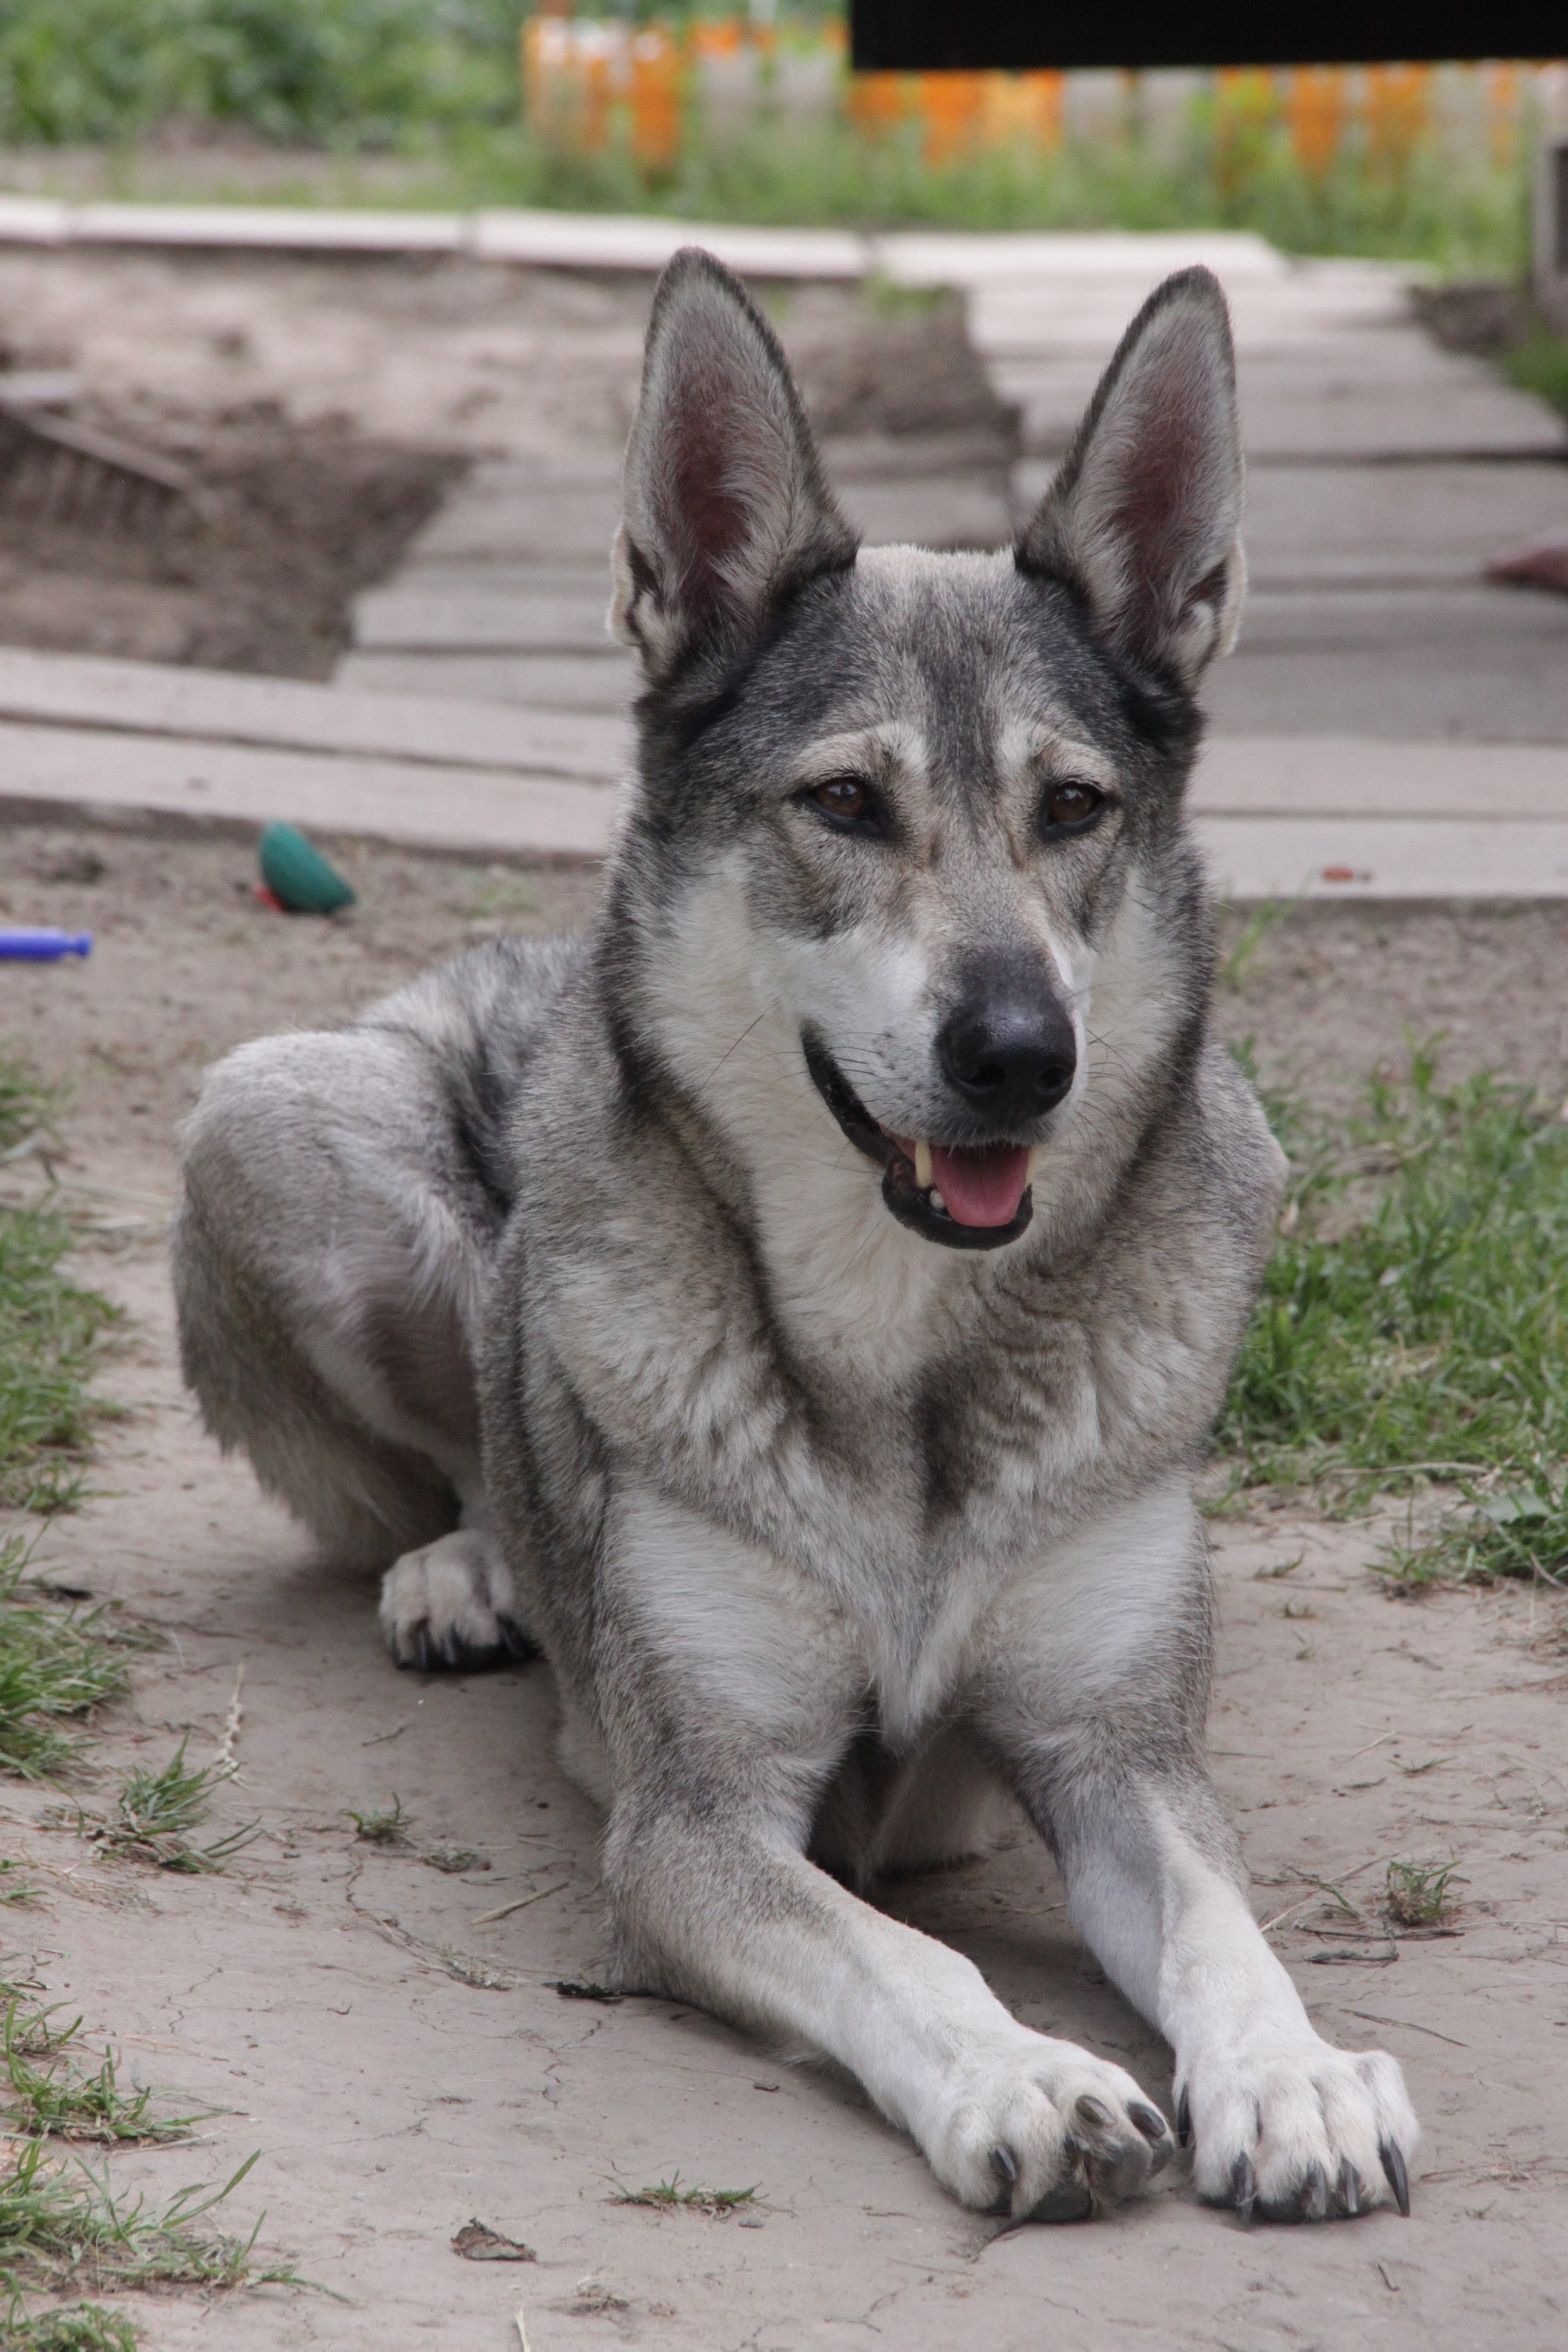
dog, pet, mammal, wolf, pets, animals, vertebrate, dog breed, devotion, man's best friend, siberian husky, alaskan malamute, laika, shikoku, dog like mammal, saarloos wolfdog, wolfdog, czechoslovakian wolfdog, dog breed group, greenland dog, east siberian laika, west siberian laika, j mthund, canis lupus tundrarum, dog crossbreeds, shiloh shepherd dog, tamaskan dog, norwegian elkhound, northern inuit dog, native american indian dog, east european shepherd